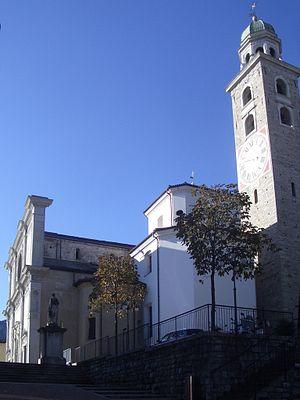
Cette liste présente les biens culturels d'importance nationale dans le canton du Tessin. Cette liste correspond à l'édition 2009 de l'Inventaire Suisse des biens culturels d'importance nationale pour le canton du Tessin. Il est trié par commune et inclus : 150 bâtiments séparés, 26 collections et 35 sites archéologiques.
Le diocèse de Lugano est un des six diocèses de l'Église catholique en Suisse. Érigé en 1971, il couvre le canton du Tessin. Son évêque est Mᵍʳ Valerio Lazzeri, nommé en 2013 par le pape François. Il siège à la cathédrale de Lugano. Les évêques émérites de Lugano sont Ernesto Togni et Pier Giacomo Grampa.